Garges–Sarcelles station

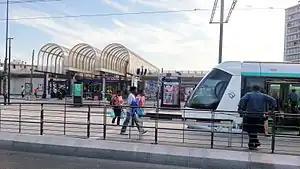
Tram stop with the entrance to the station in the background

Garges–Sarcelles is a railway station in Île-de-France. The station is served by the RER D and serves the communes of Garges-lès-Gonesse and Sarcelles.